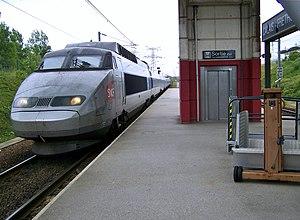
Vue d'un TGV assurant le TER-GV n° 844410 entre Boulogne-sur-Mer et Lille et arrivant en gare de Calais-Fréthun, dans le Pas-de-Calais.
Le transport express régional à grande vitesse, abrégé en TERGV ou TER-GV, est un mode de transport mis en place en 2000 dans l'ancienne région Nord-Pas-de-Calais. Il s'agit de trains de type TGV, circulant à grande vitesse sur la LGV Nord, dont une partie du coût est pris en charge par la région et qui sont accessibles avec un billet TER ouvert. On parle plus génériquement de service régional à grande vitesse.
La LGV Nord, appelée aussi LGV Nord Europe ou ligne nouvelle 3, est une ligne à grande vitesse française de 323 km de long reliant Paris à la frontière belge et au tunnel sous la Manche via Lille, mise en service en mai 1993. Autorisant en service commercial une vitesse de 300 km/h, elle a permis à sa création d'accélérer sensiblement les liaisons ferroviaires entre Paris et le nord de la France, mais aussi la Belgique et la Grande-Bretagne. Son tracé est jumelé avec celui de l'autoroute A1 sur 130 km. Située en totalité en plaine, elle ne comporte pas de rampe supérieure à 25 pour mille. La circulation y est entièrement contrôlée depuis le poste d'aiguillage et de régulation de Lille.